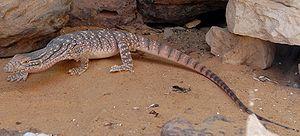
Le massif du Tibesti est un massif montagneux du Sahara central, situé principalement à l'extrême Nord du Tchad, avec une petite extension dans le Sud de la Libye. Son point culminant, l'Emi Koussi, se trouve au sud du massif et constitue avec 3 415 mètres d'altitude à la fois le plus haut sommet du Tchad et du Sahara. Le Bikku Bitti est pour sa part le sommet le plus élevé de Libye. Le tiers central du massif est d'origine volcanique et se compose notamment de cinq volcans boucliers majeurs surmontés de larges caldeiras : l'Emi Koussi, le Tarso Toon, le Tarso Voon, le Tarso Yega et le Tarso Toussidé. Les importantes coulées de lave ont formé de vastes plateaux qui surmontent des grès du Paléozoïque. Cette activité volcanique, apparue lors de la mise en place d'un point chaud durant l'Oligocène, s'est prolongée par endroits jusqu'à l'Holocène et se traduit encore par des fumerolles, des sources chaudes, des mares de boue ou encore des dépôts de natron et de soufre. L'érosion a formé des aiguilles volcaniques et entaillé des gorges au fond desquelles coulent des cours d'eau au débit irrégulier qui se perdent rapidement dans les sables du désert.
Le Varan du désert, est une espèce de sauriens de la famille des Varanidae. Il est aussi appelé Varan gris.